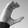
ASL letter: C